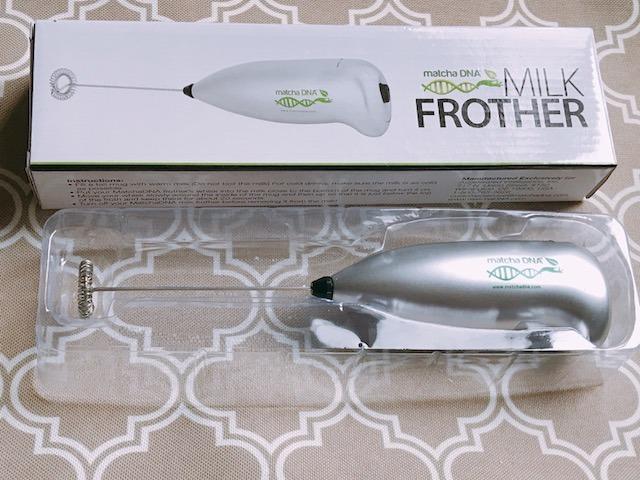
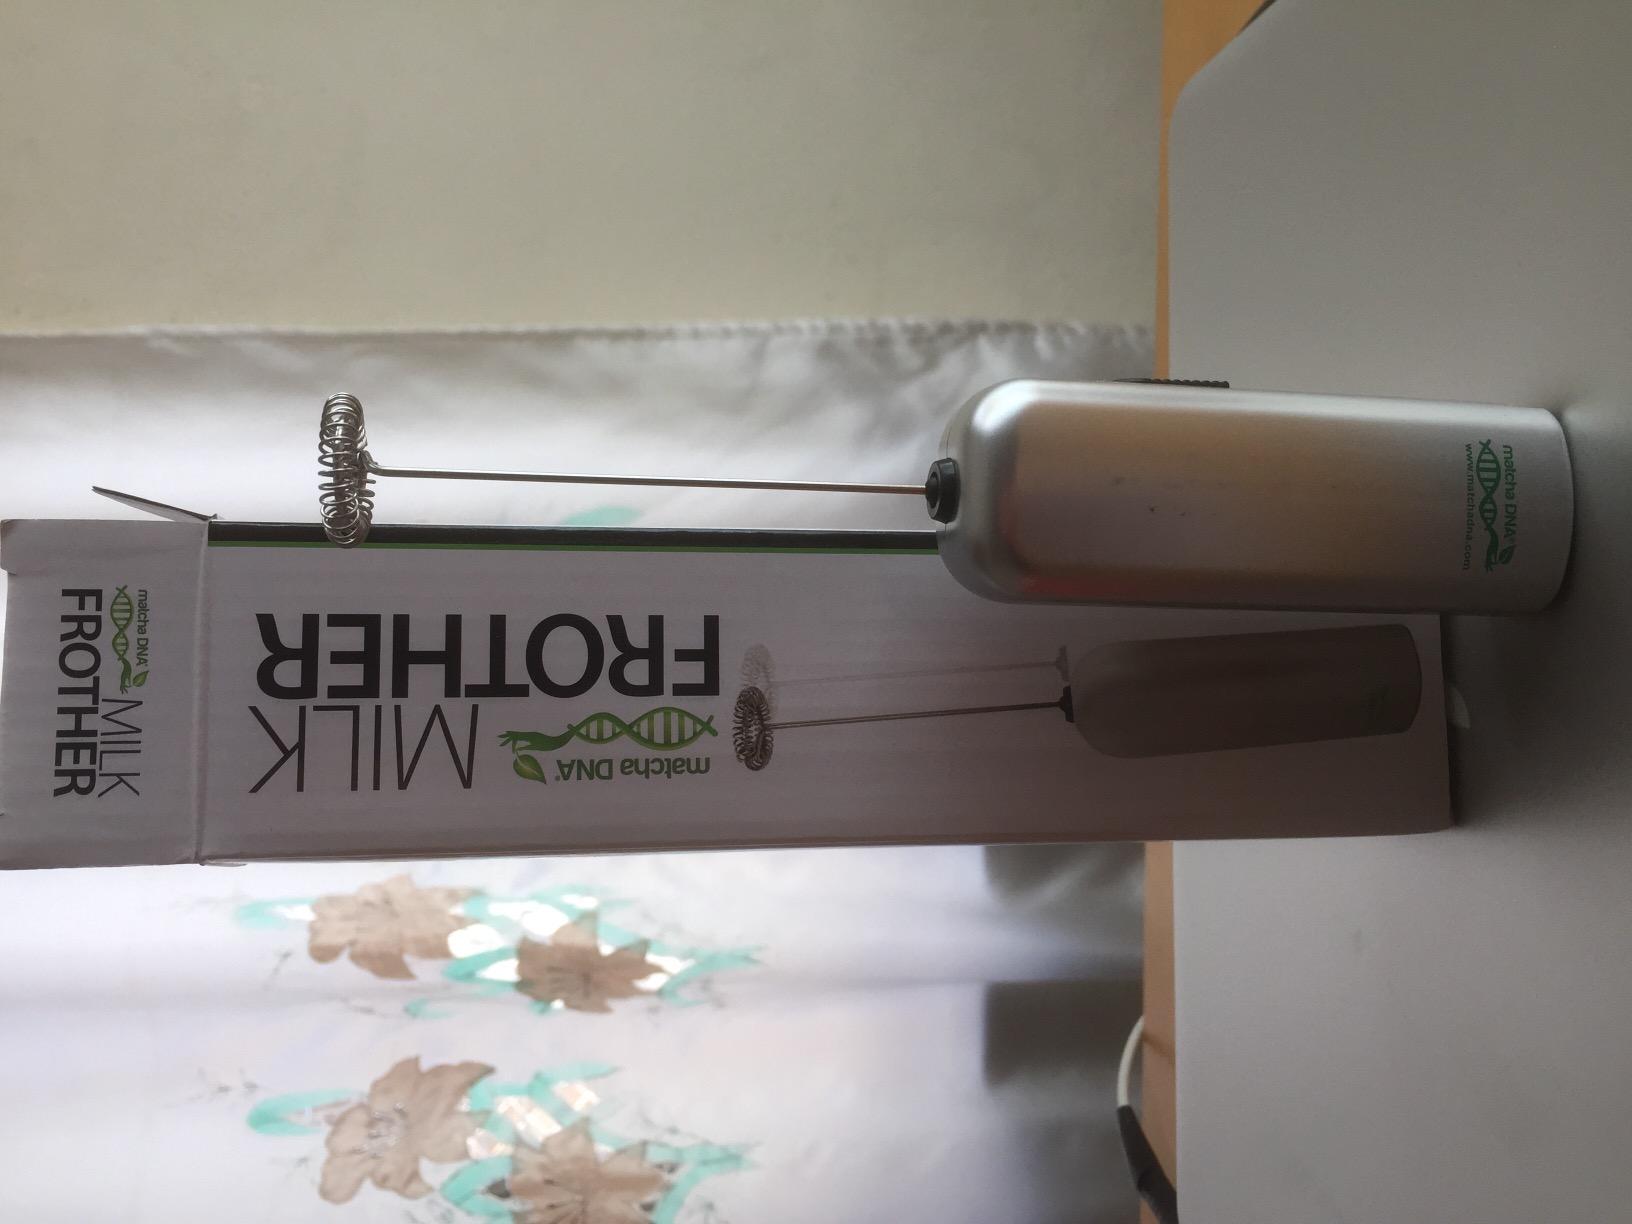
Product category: items_mixer
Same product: no